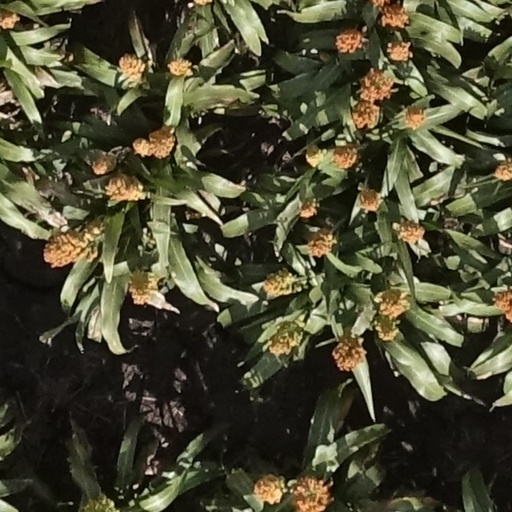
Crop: sorghum